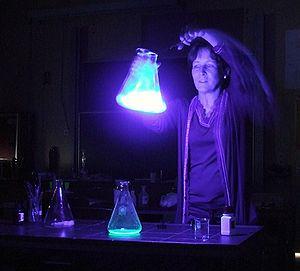
La chimiluminescence, ou chimioluminescence, est la production de lumière à la suite d'une réaction chimique. Une réaction de ce type est l'oxydo-réduction du luminol par l'eau oxygénée, par exemple, ou un quelconque oxydant. Durant une réaction de chimiluminescence, une molécule de type diester ou amide entre dans un état excité et transfère cette énergie à un accepteur. Ce dernier, afin de revenir à son état fondamental, libère un photon, d'où la luminescence.